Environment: real
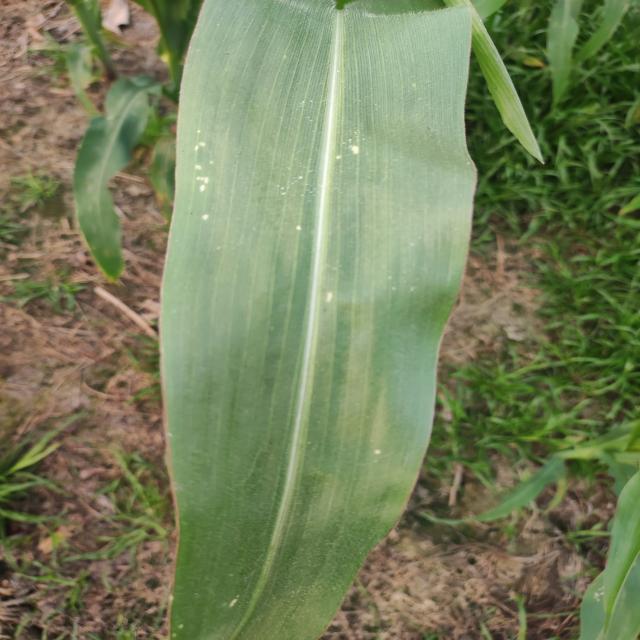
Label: fall_armyworm